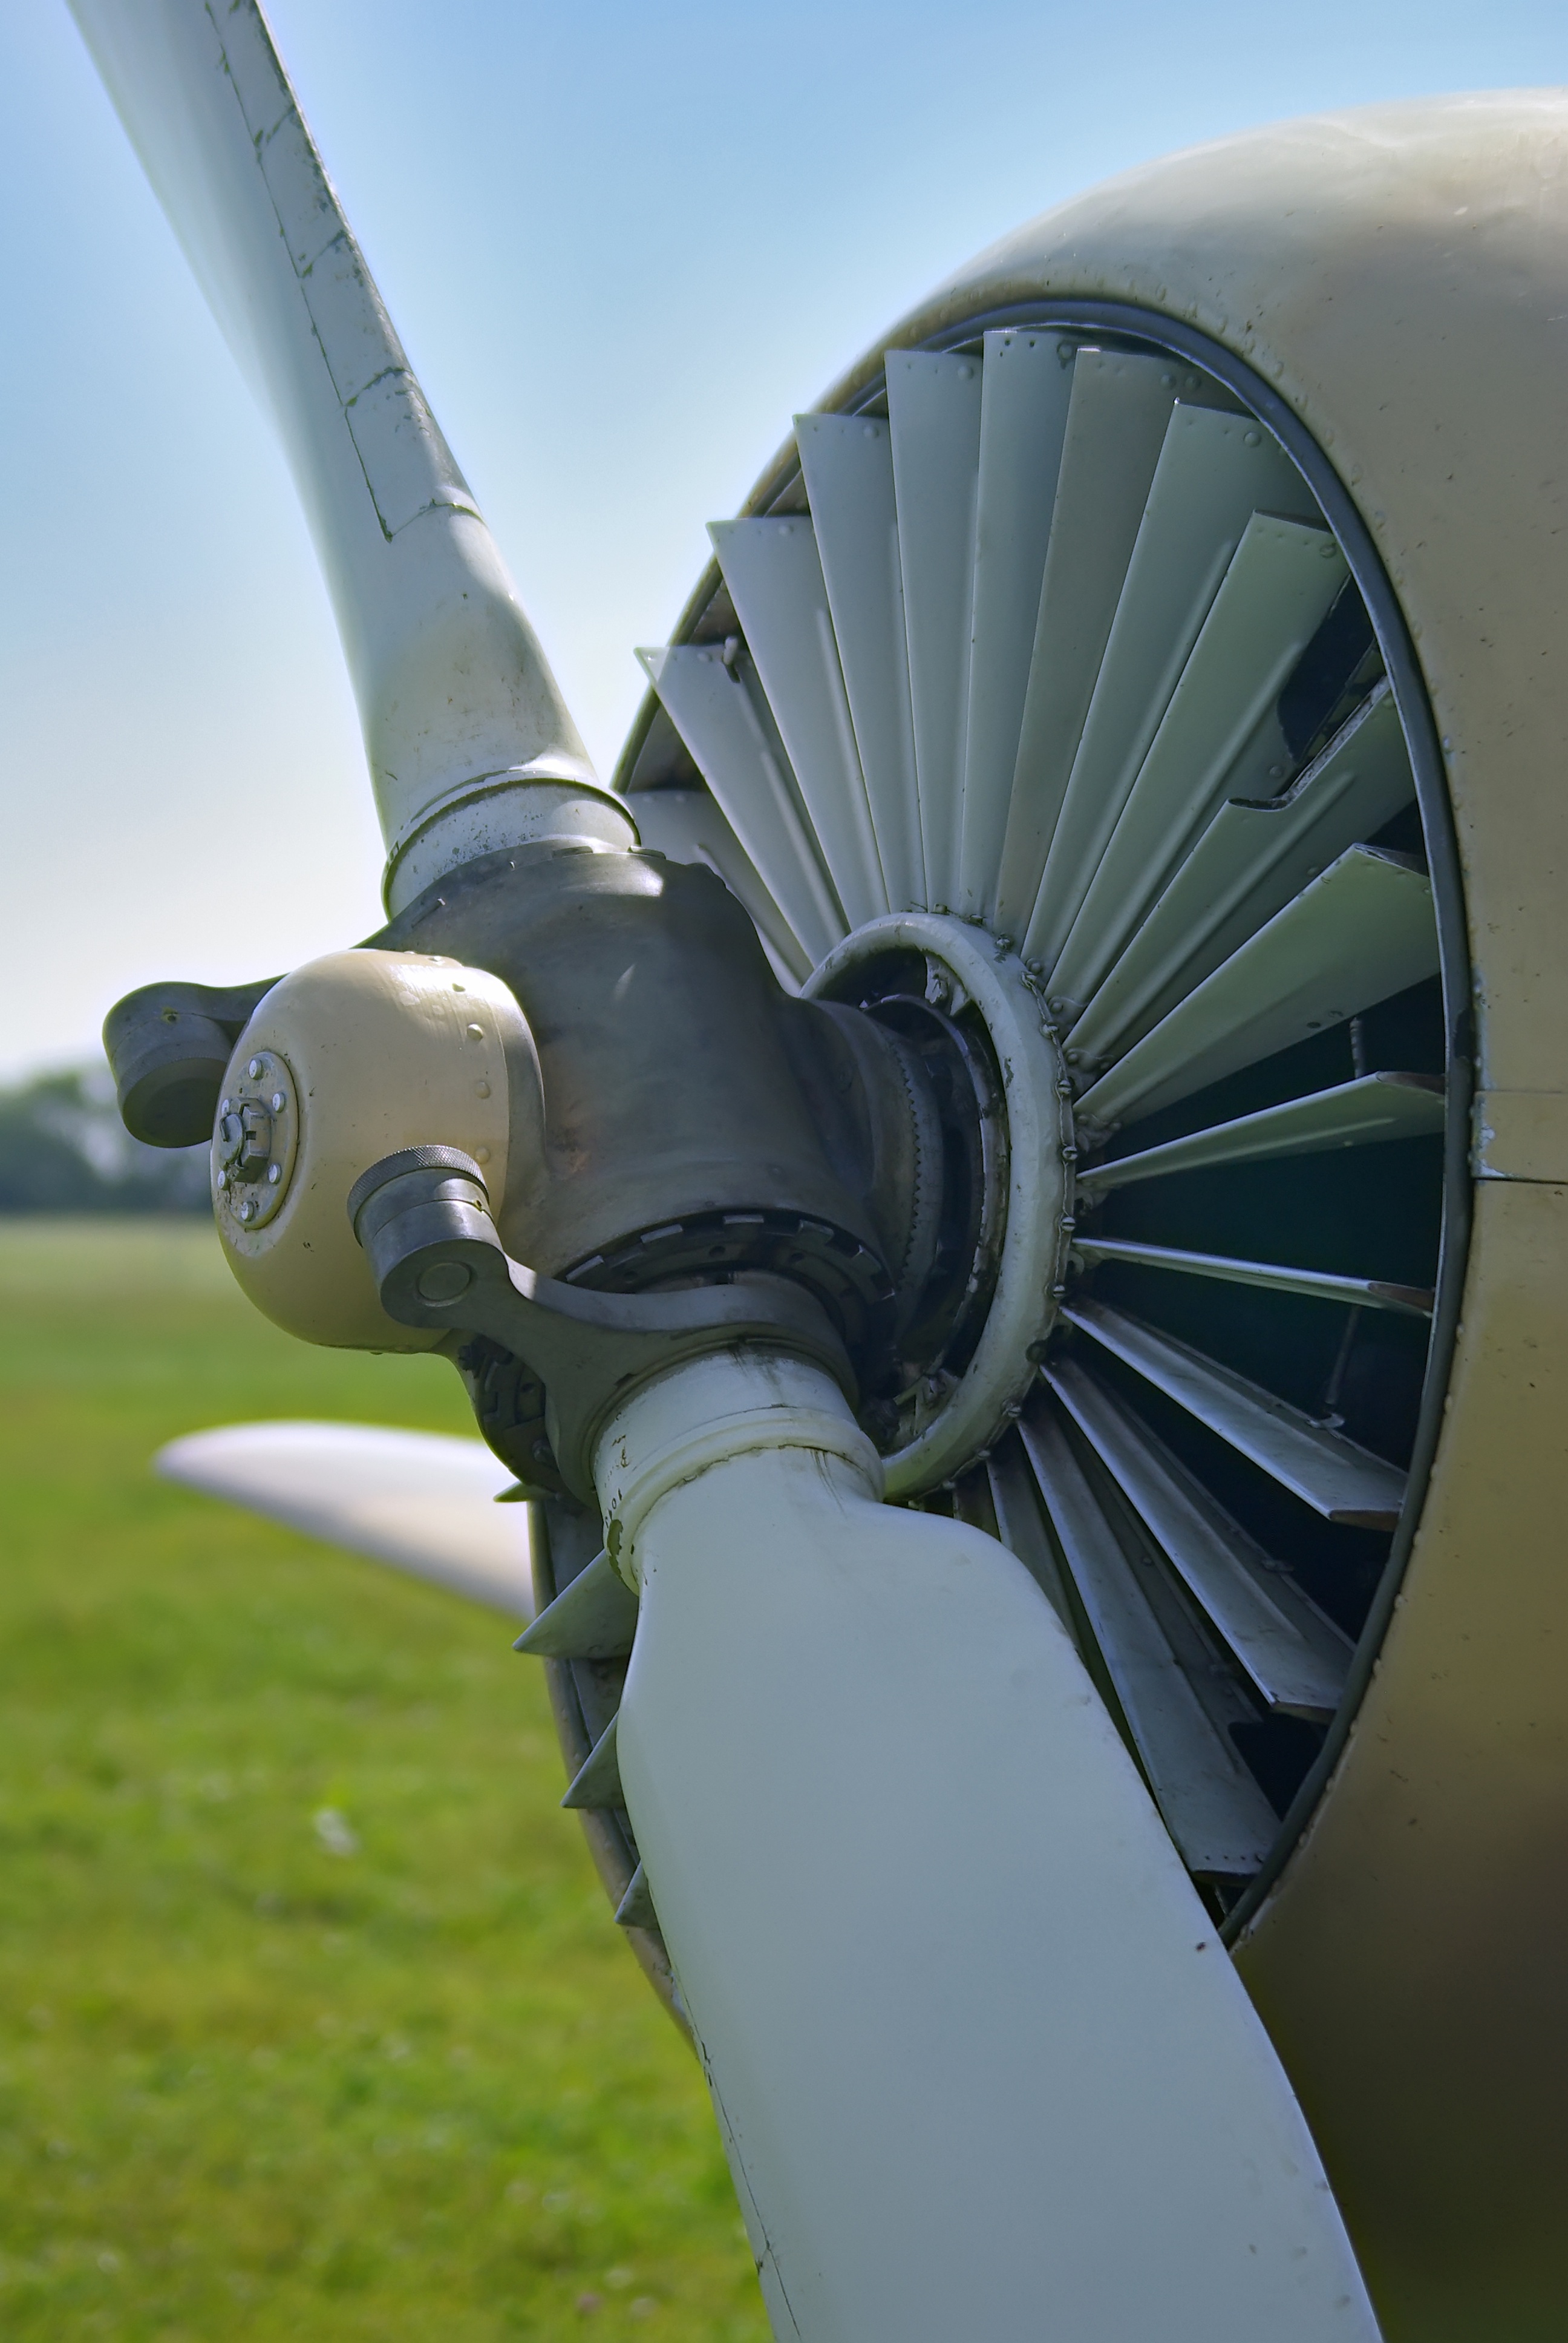
wing, wheel, summer, airplane, plane, aircraft, vehicle, aviation, flight, propeller, bomber, fighter aircraft, military aircraft, atmosphere of earth, aircraft engine